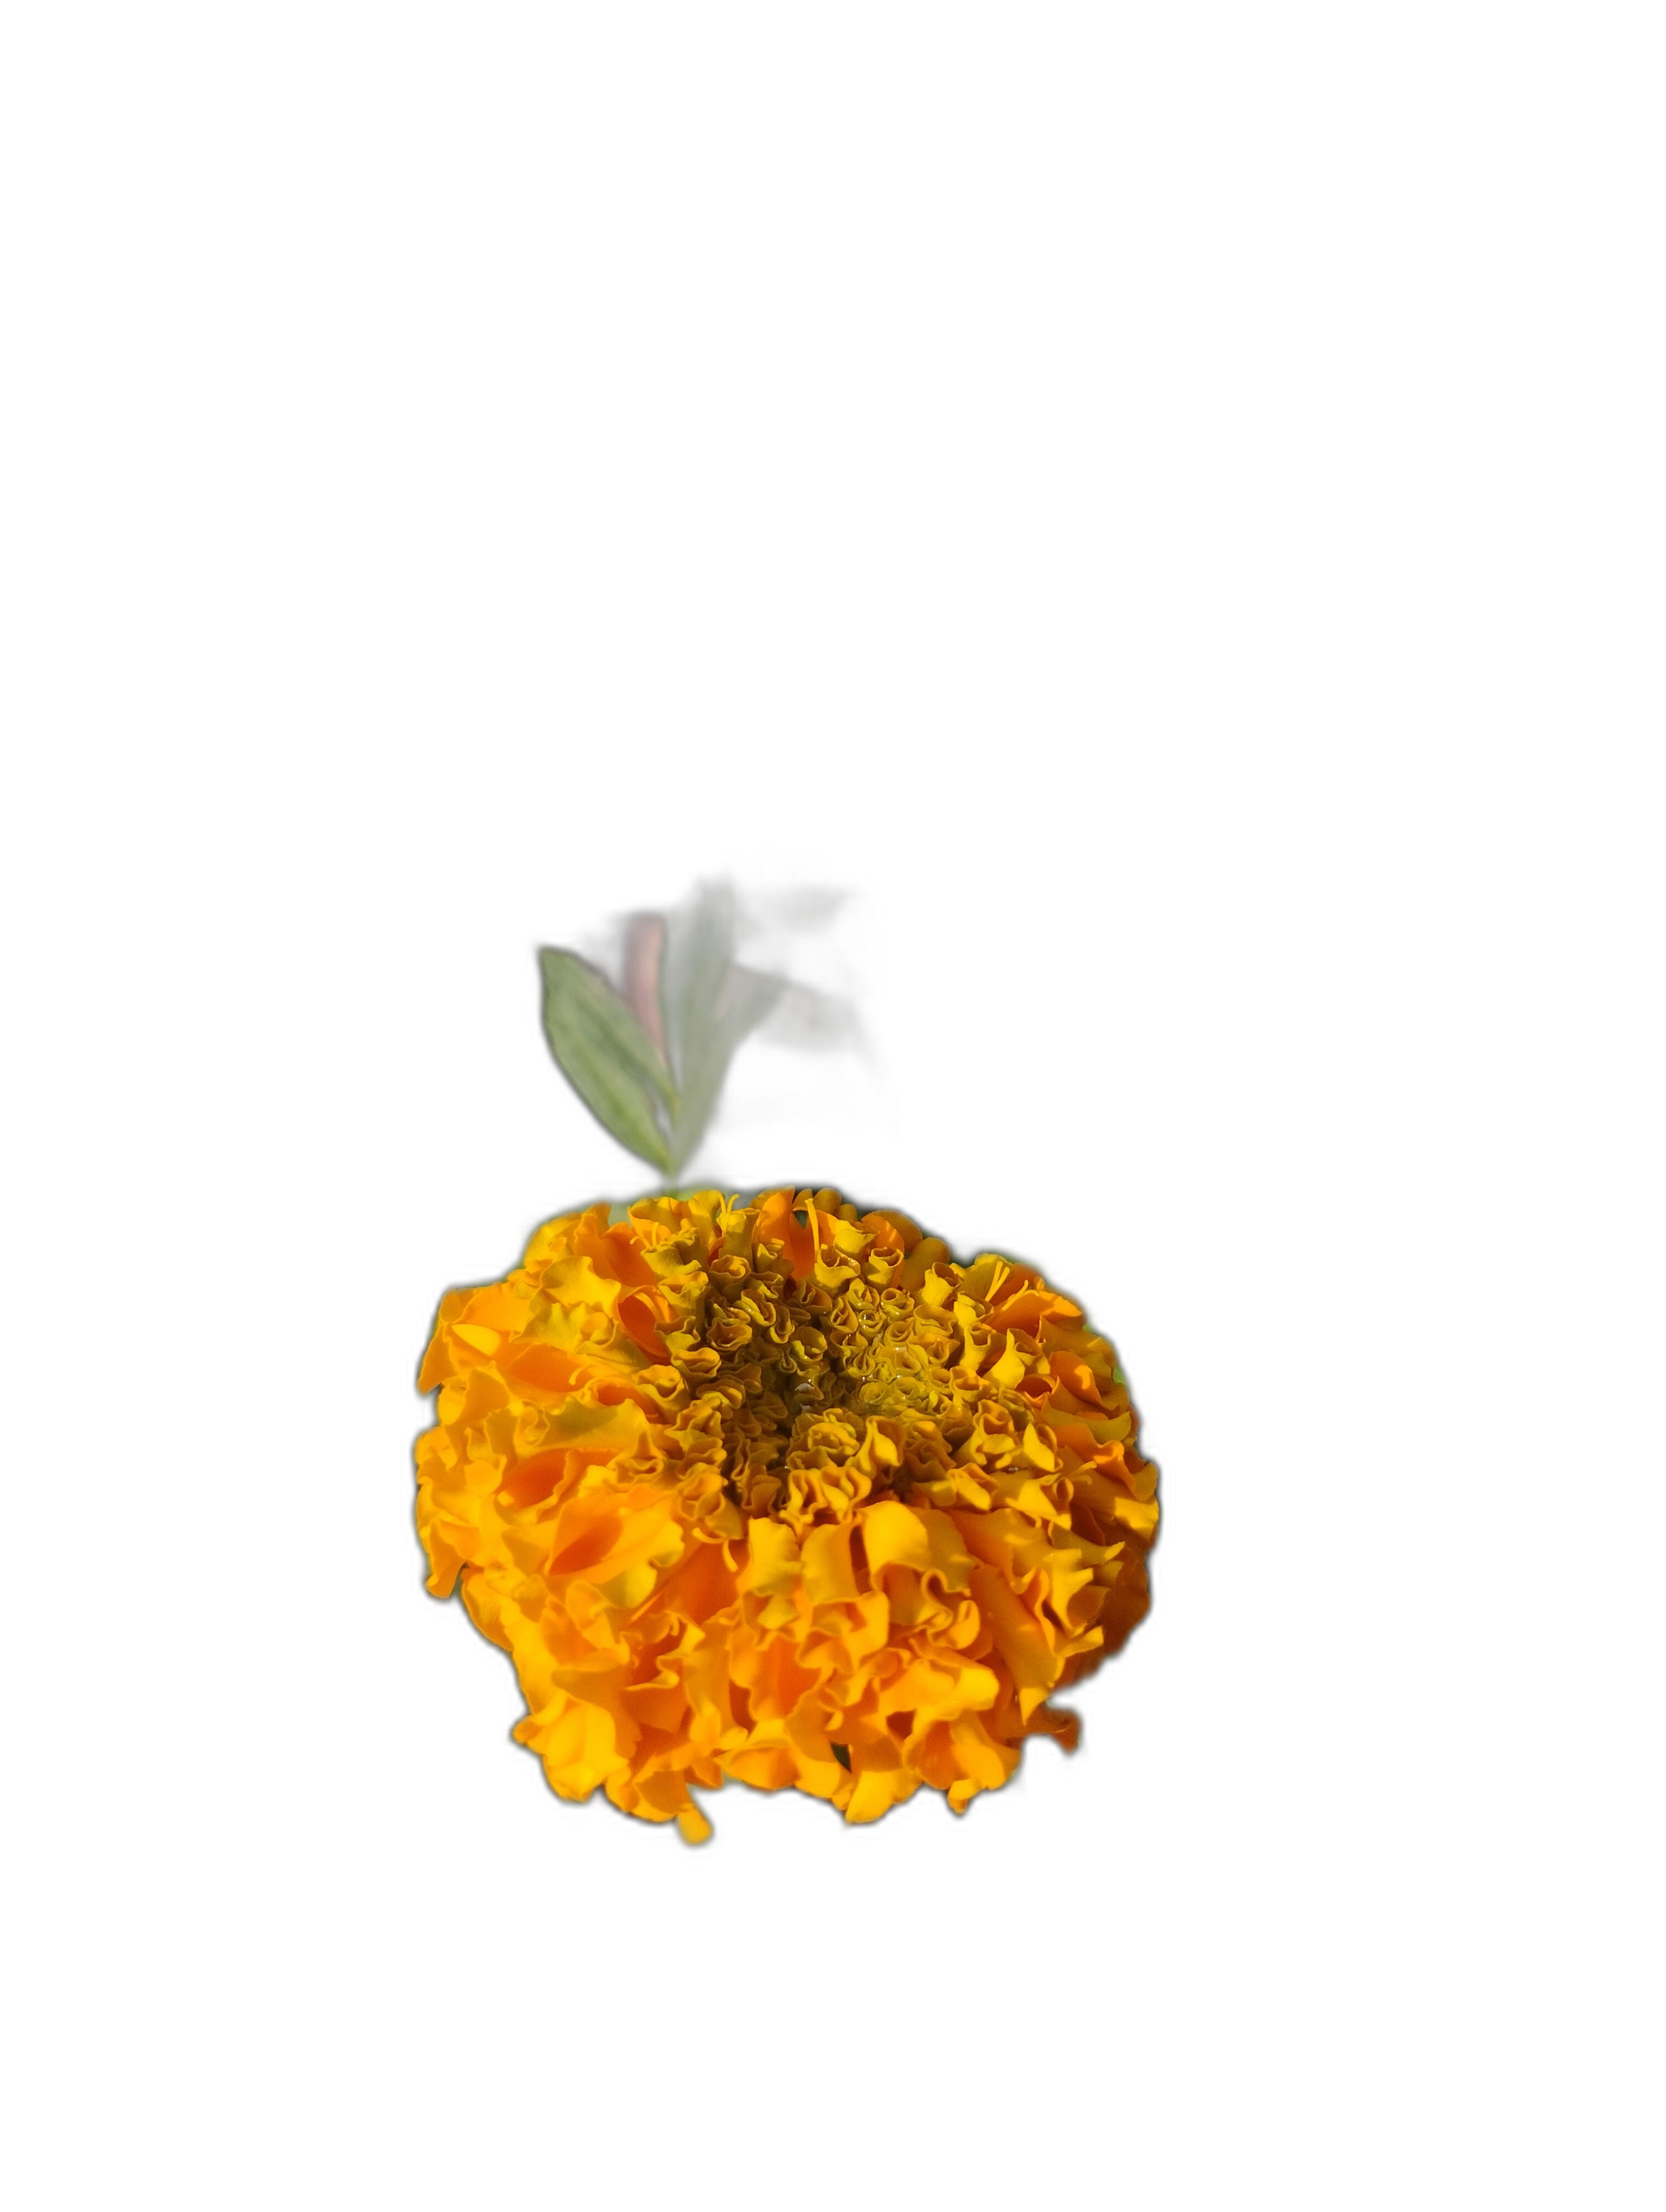
Label: Marigold